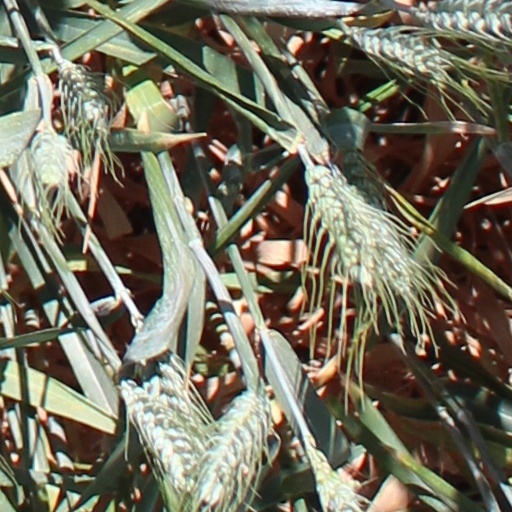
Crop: wheat